Campbell's

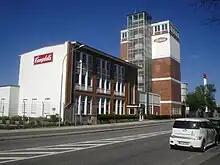
The former boiler house of the brewery in Lübeck, Germany

In January 2010, Campbell's Canadian subsidiary began selling a line of soups that are certified by the Islamic Society of North America as being halal (prepared in accordance with Islamic law). Although Campbell does not have any plans to sell its halal soups in the United States, the move drew criticism from anti-Muslim critics in the United States. Several bloggers called for a boycott of the company, but Campbell's spokesman John Faulkner stated at the time that the company did not notice any effect on its sales as a result.